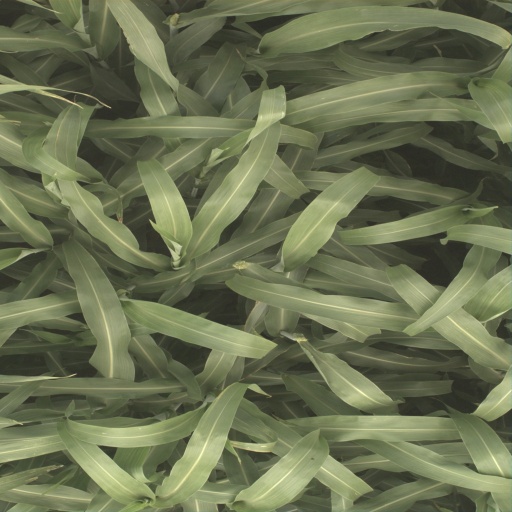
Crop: sorghum